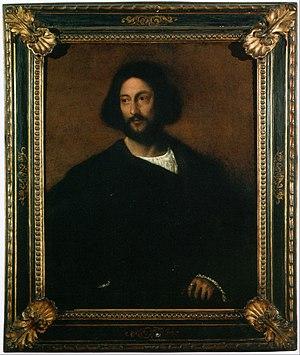
La Galleria nazionale della Puglia « Girolamo e Rosaria De Vanna » est une pinacothèque située à Bitonto, ville métropolitaine de Bari dans la région des Pouilles en Italie méridionale.